Shire of Yalgoo

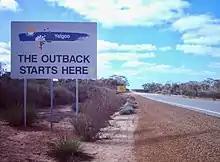
Shire boundary on the Great Northern Highway near Mount Gibson

As of 2023, 42 places are heritage-listed in the Shire of Yalgoo, of which eleven are on the State Register of Heritage Places.